Floods in the United States (2000–present)

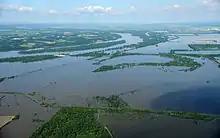
Flood waters impact areas west of St. Louis

Extensive flooding is occurring or has occurred on the Wabash, White, Zumbro, Kickapoo, Wisconsin, Baraboo, Cedar, Crawfish, Fox, Iowa, Rock, and Des Moines rivers, as well as the upper Mississippi River, leading to extensive flooding in Iowa, Wisconsin, Indiana, Minnesota, Michigan, and Missouri.